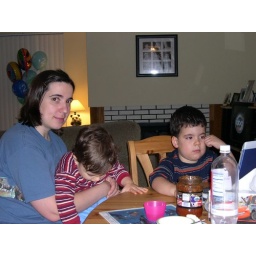
Miruna, Victor, and David in the dining room while David plays on his computer